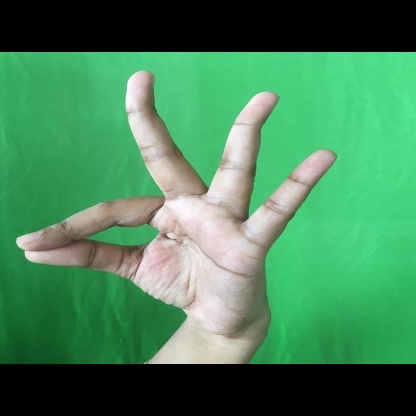
Mudra: Hamsasyam